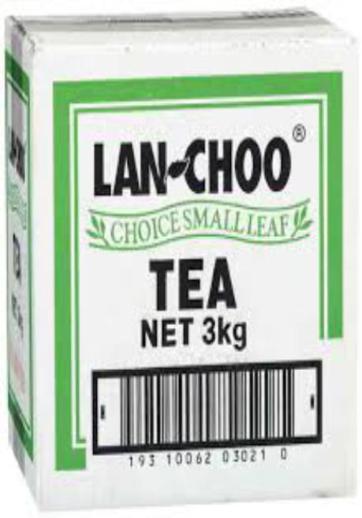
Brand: lan-choo
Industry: Food